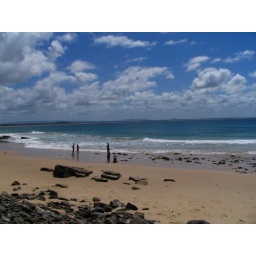
A view from Noosa Heads National park; another isolated beach near flat rock